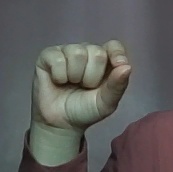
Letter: fa